Aleksandra Pakhmutova

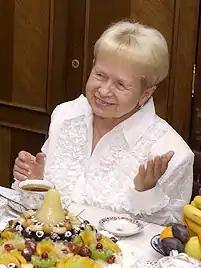
Pakhmutova in 2004

Aleksandra Nikolayevna Pakhmutova (born 9 November 1929) is a Soviet and Russian composer. She has remained one of the best-known figures in Soviet and later Russian popular music since she first achieved fame in her homeland in the 1960s. She was awarded the People's Artist of the USSR in 1984.